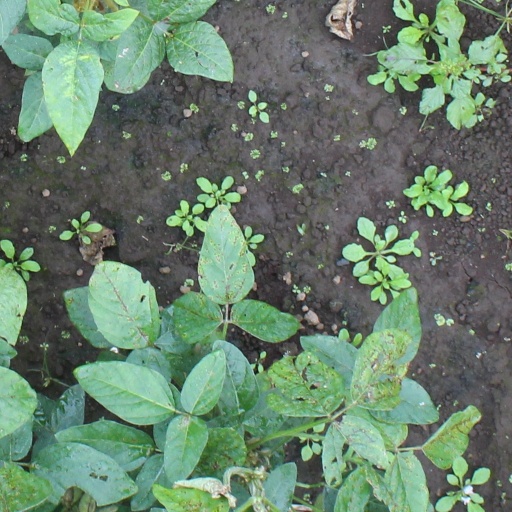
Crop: soybean